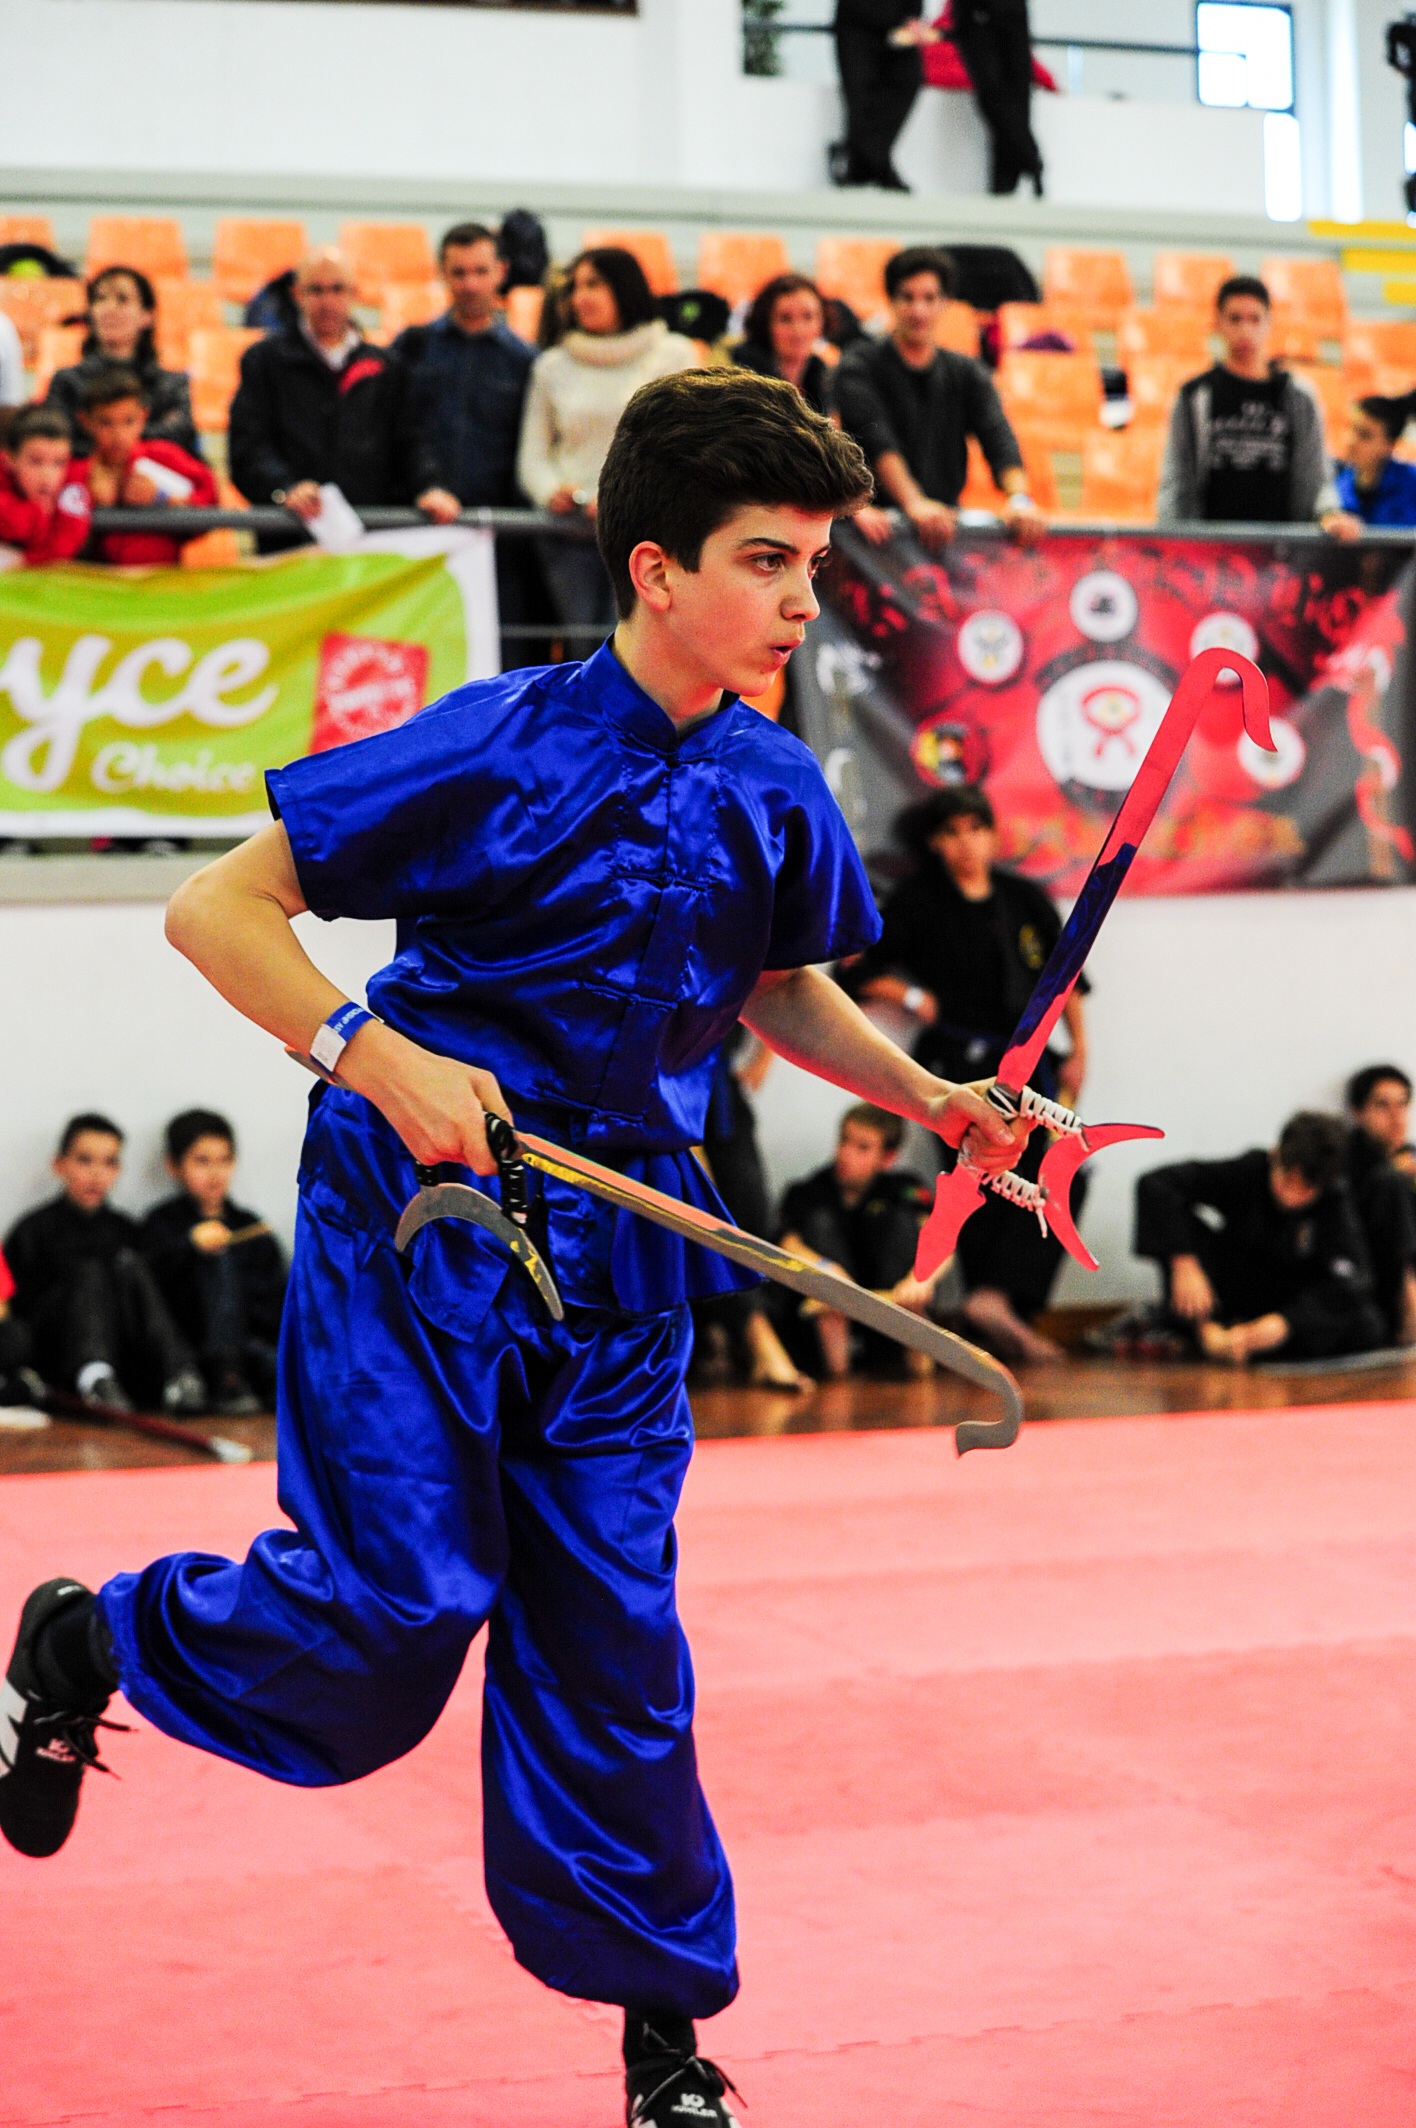
sports, kungfu, combat, martial arts, kick boxing, combat sport, individual sports, contact sport, chinese martial arts, martial ates, hapkido